Sylvanus Sawyer

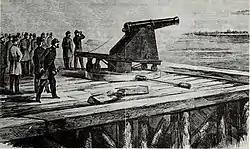
The Sawyer gun being demonstrated by Major General Benjamin Butler for Major General Wool at the Rip Raps (Fort Calhoun), 1861

In 1857–58, with his brother Addison, Sawyer conducted experiments on his invention, at his own expense, for the benefit of the U.S. Ordnance Bureau. A further successful trial with a weapon of 24-pounder (5.86-inch) bore firing 42-pound rifled projectiles was conducted in 1859 at Fort Monroe. The Secretary of War announced that the practicability of rifled cannon and projectiles had at last been demonstrated. It was recommended that four field guns be issued for practice, but before the order was carried into effect the American Civil War had begun. Sawyer delivered the U.S. Army's first cast steel rifled artillery weapon, a 9-pounder ordered in June 1861. The 24-pounders designed by Sawyer were mounted at Newport News, Virginia, with one on the Rip Raps (Fort Calhoun, later Fort Wool) in mid-1861. An illustration of the latter weapon shows it mounted on a high-angle carriage. The gun at Fort Wool was the only land-based Union gun in Hampton Roads that could reach the Confederate Sewell's Point battery, a distance of two miles, which it did with great accuracy, damaging the railroad iron-clad batteries. A 32-pounder (or 30-pounder) Sawyer rifle (of 12-pounder (4.62-inch) bore) also did "great execution" on board the armed steam tug "Fanny", but the Confederates captured this vessel on 1 October 1861. The Union recaptured her remains after the Battle of Elizabeth City, North Carolina on 10 February 1862. "Fanny" was grounded and "blown up", but this gun was salvaged from her. It was preserved as a "30-pounder Sawyer rifle" at the Washington Navy Yard, D.C. as of 2012. The "Fanny" also had an "8-pounder rifled cannon" that may have been a Sawyer design.